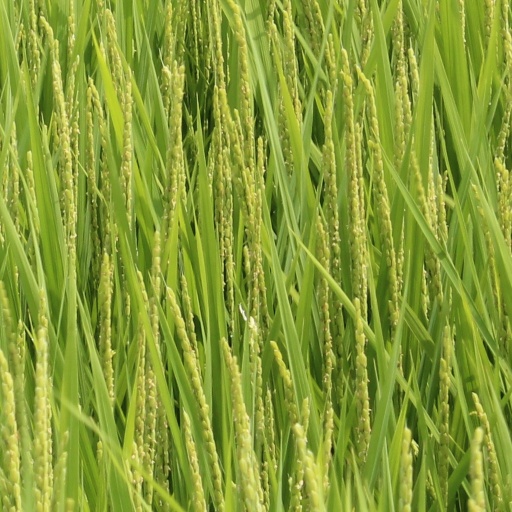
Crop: rice